Chank Diesel

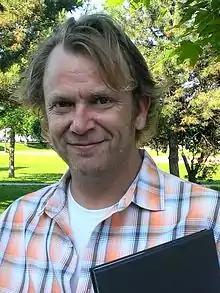
Chank Diesel in 2014

Chank Diesel, also known as Charles R. Andermack (né Anderson), is a contemporary type designer. He was born in Canada and raised in the U.S. state of Florida.